Kristiina Brask

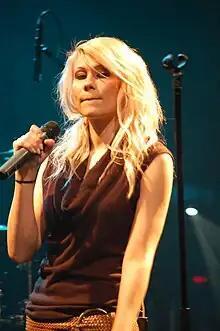
Kristiina Brask, 2008

Kristiina Maria Brask (born 2 June 1990) is a Finnish pop singer. She was a finalist in the third season of "Idols" in 2007. She was placed third after Ari Koivunen and Anna Abreu.